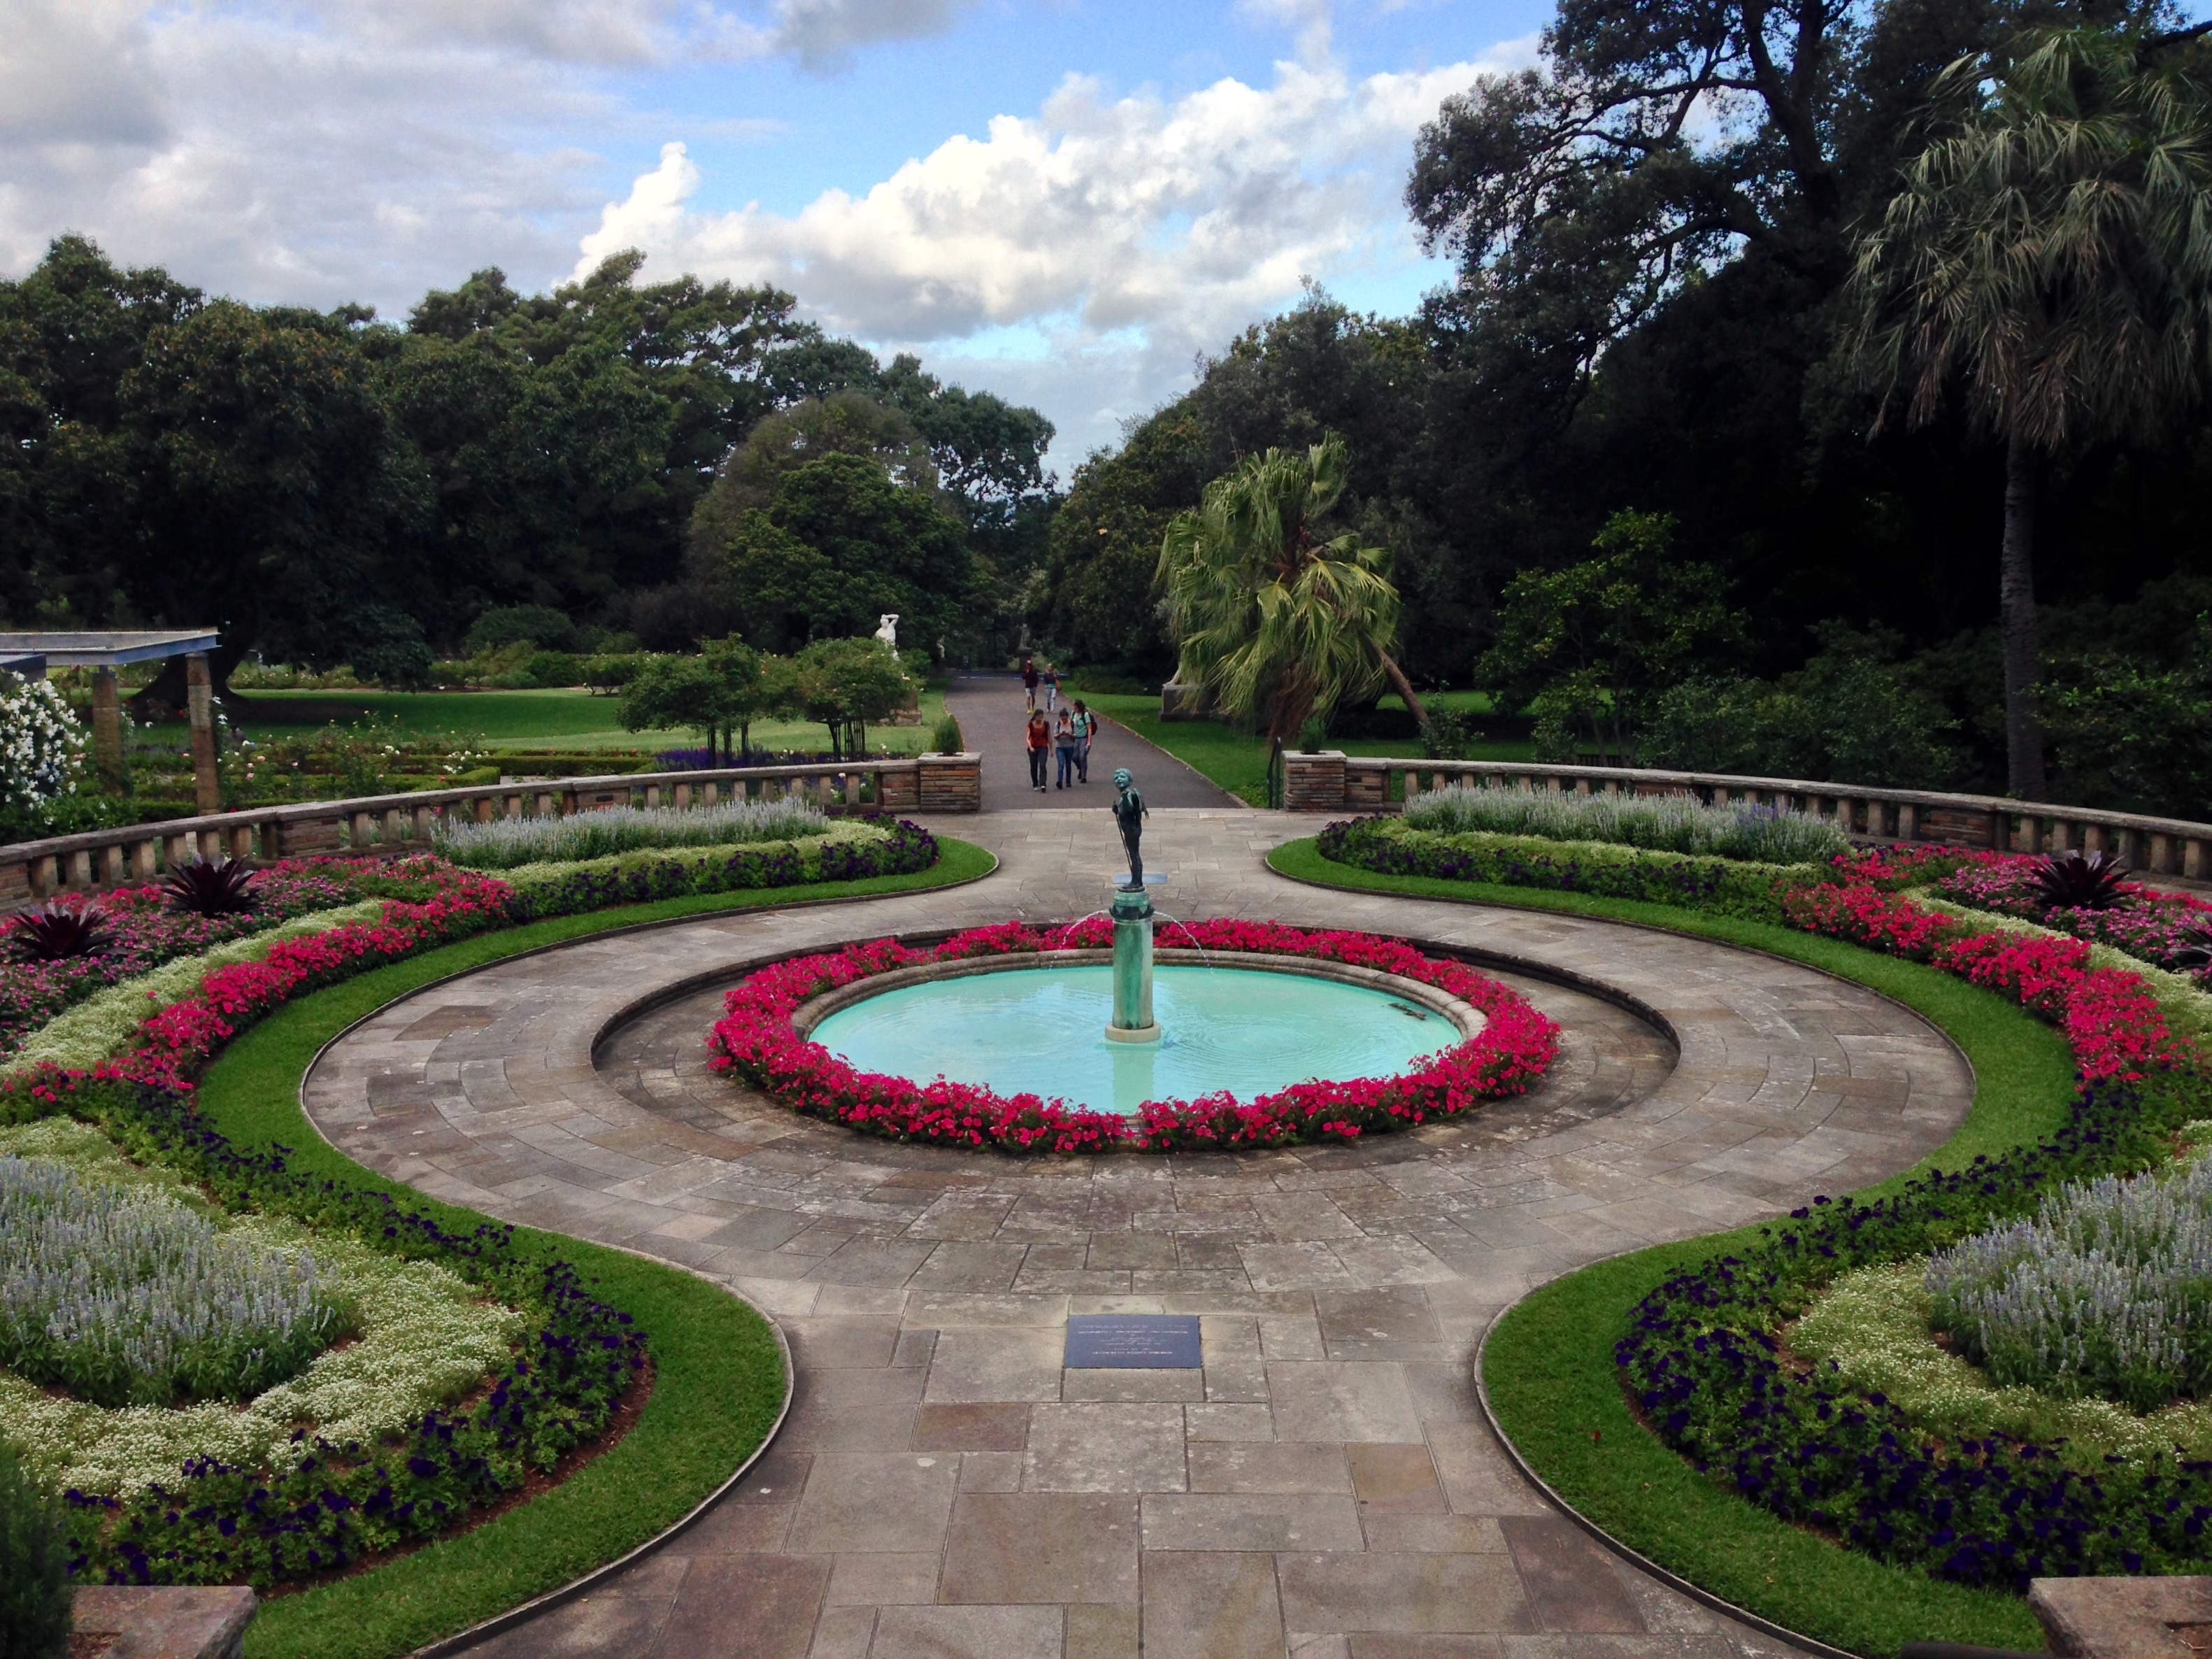
lawn, walkway, swimming pool, park, garden, playground, town square, race track, botanical garden, estate, water feature, reflecting pool, sport venue, landscape architect